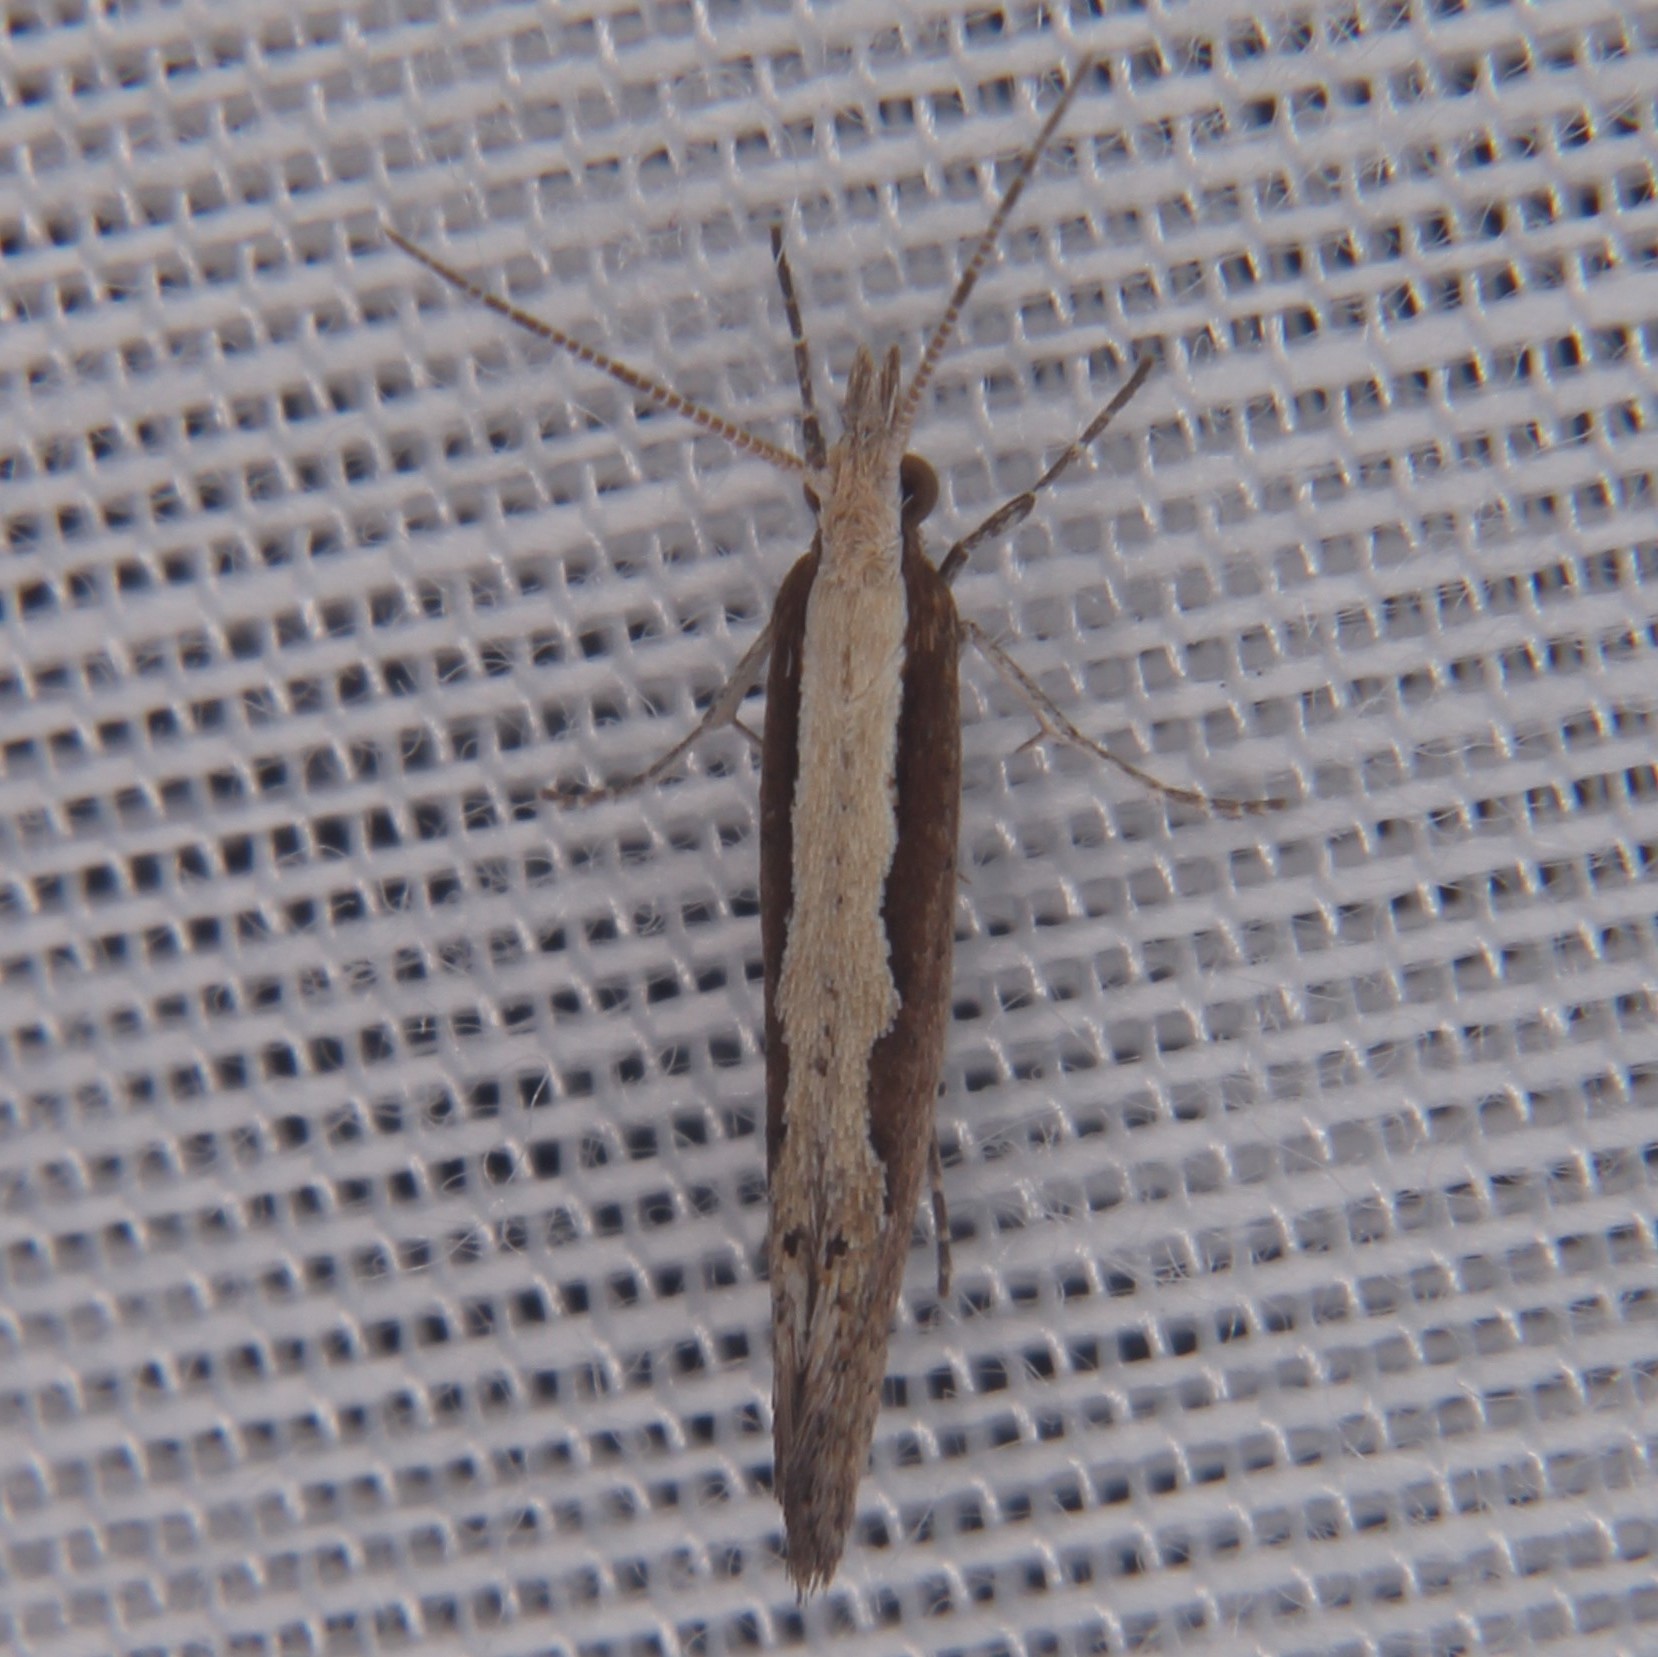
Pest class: diamondback_moth